John Thackara

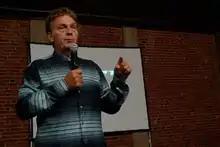
John Thackara on stage in Gent Belgium October 2010

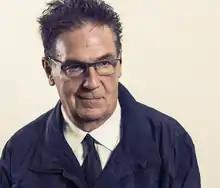
John Thackara at Barcelona Elisava, 2016

Thackara writes about live examples of what a sustainable future can be like with a special focus on social and ecological design. He has published online since 1993 at thackara.com and in books; his most recent title is "How To Thrive In the Next Economy" (Thames & Hudson 2015).